William M. Bray

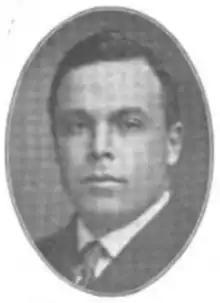

William M. Bray (March 17, 1880 – March 15, 1964) was a member of the Wisconsin State Assembly and the Wisconsin State Senate.